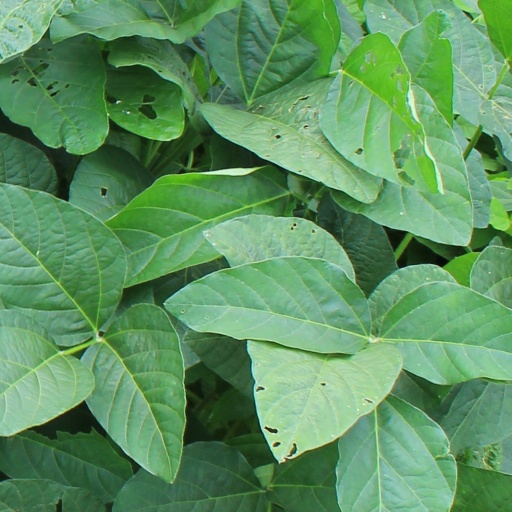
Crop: soybean